Howard Lincoln

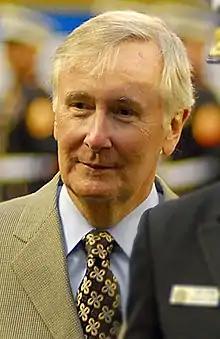
Lincoln in 2007

Howard Charles Lincoln (born February 14, 1940) is an American lawyer and businessman, known primarily for being the former chairman of Nintendo of America and the former chairman and chief executive officer of the Seattle Mariners baseball team, representing absentee majority owner Hiroshi Yamauchi until Yamauchi died on September 19, 2013.